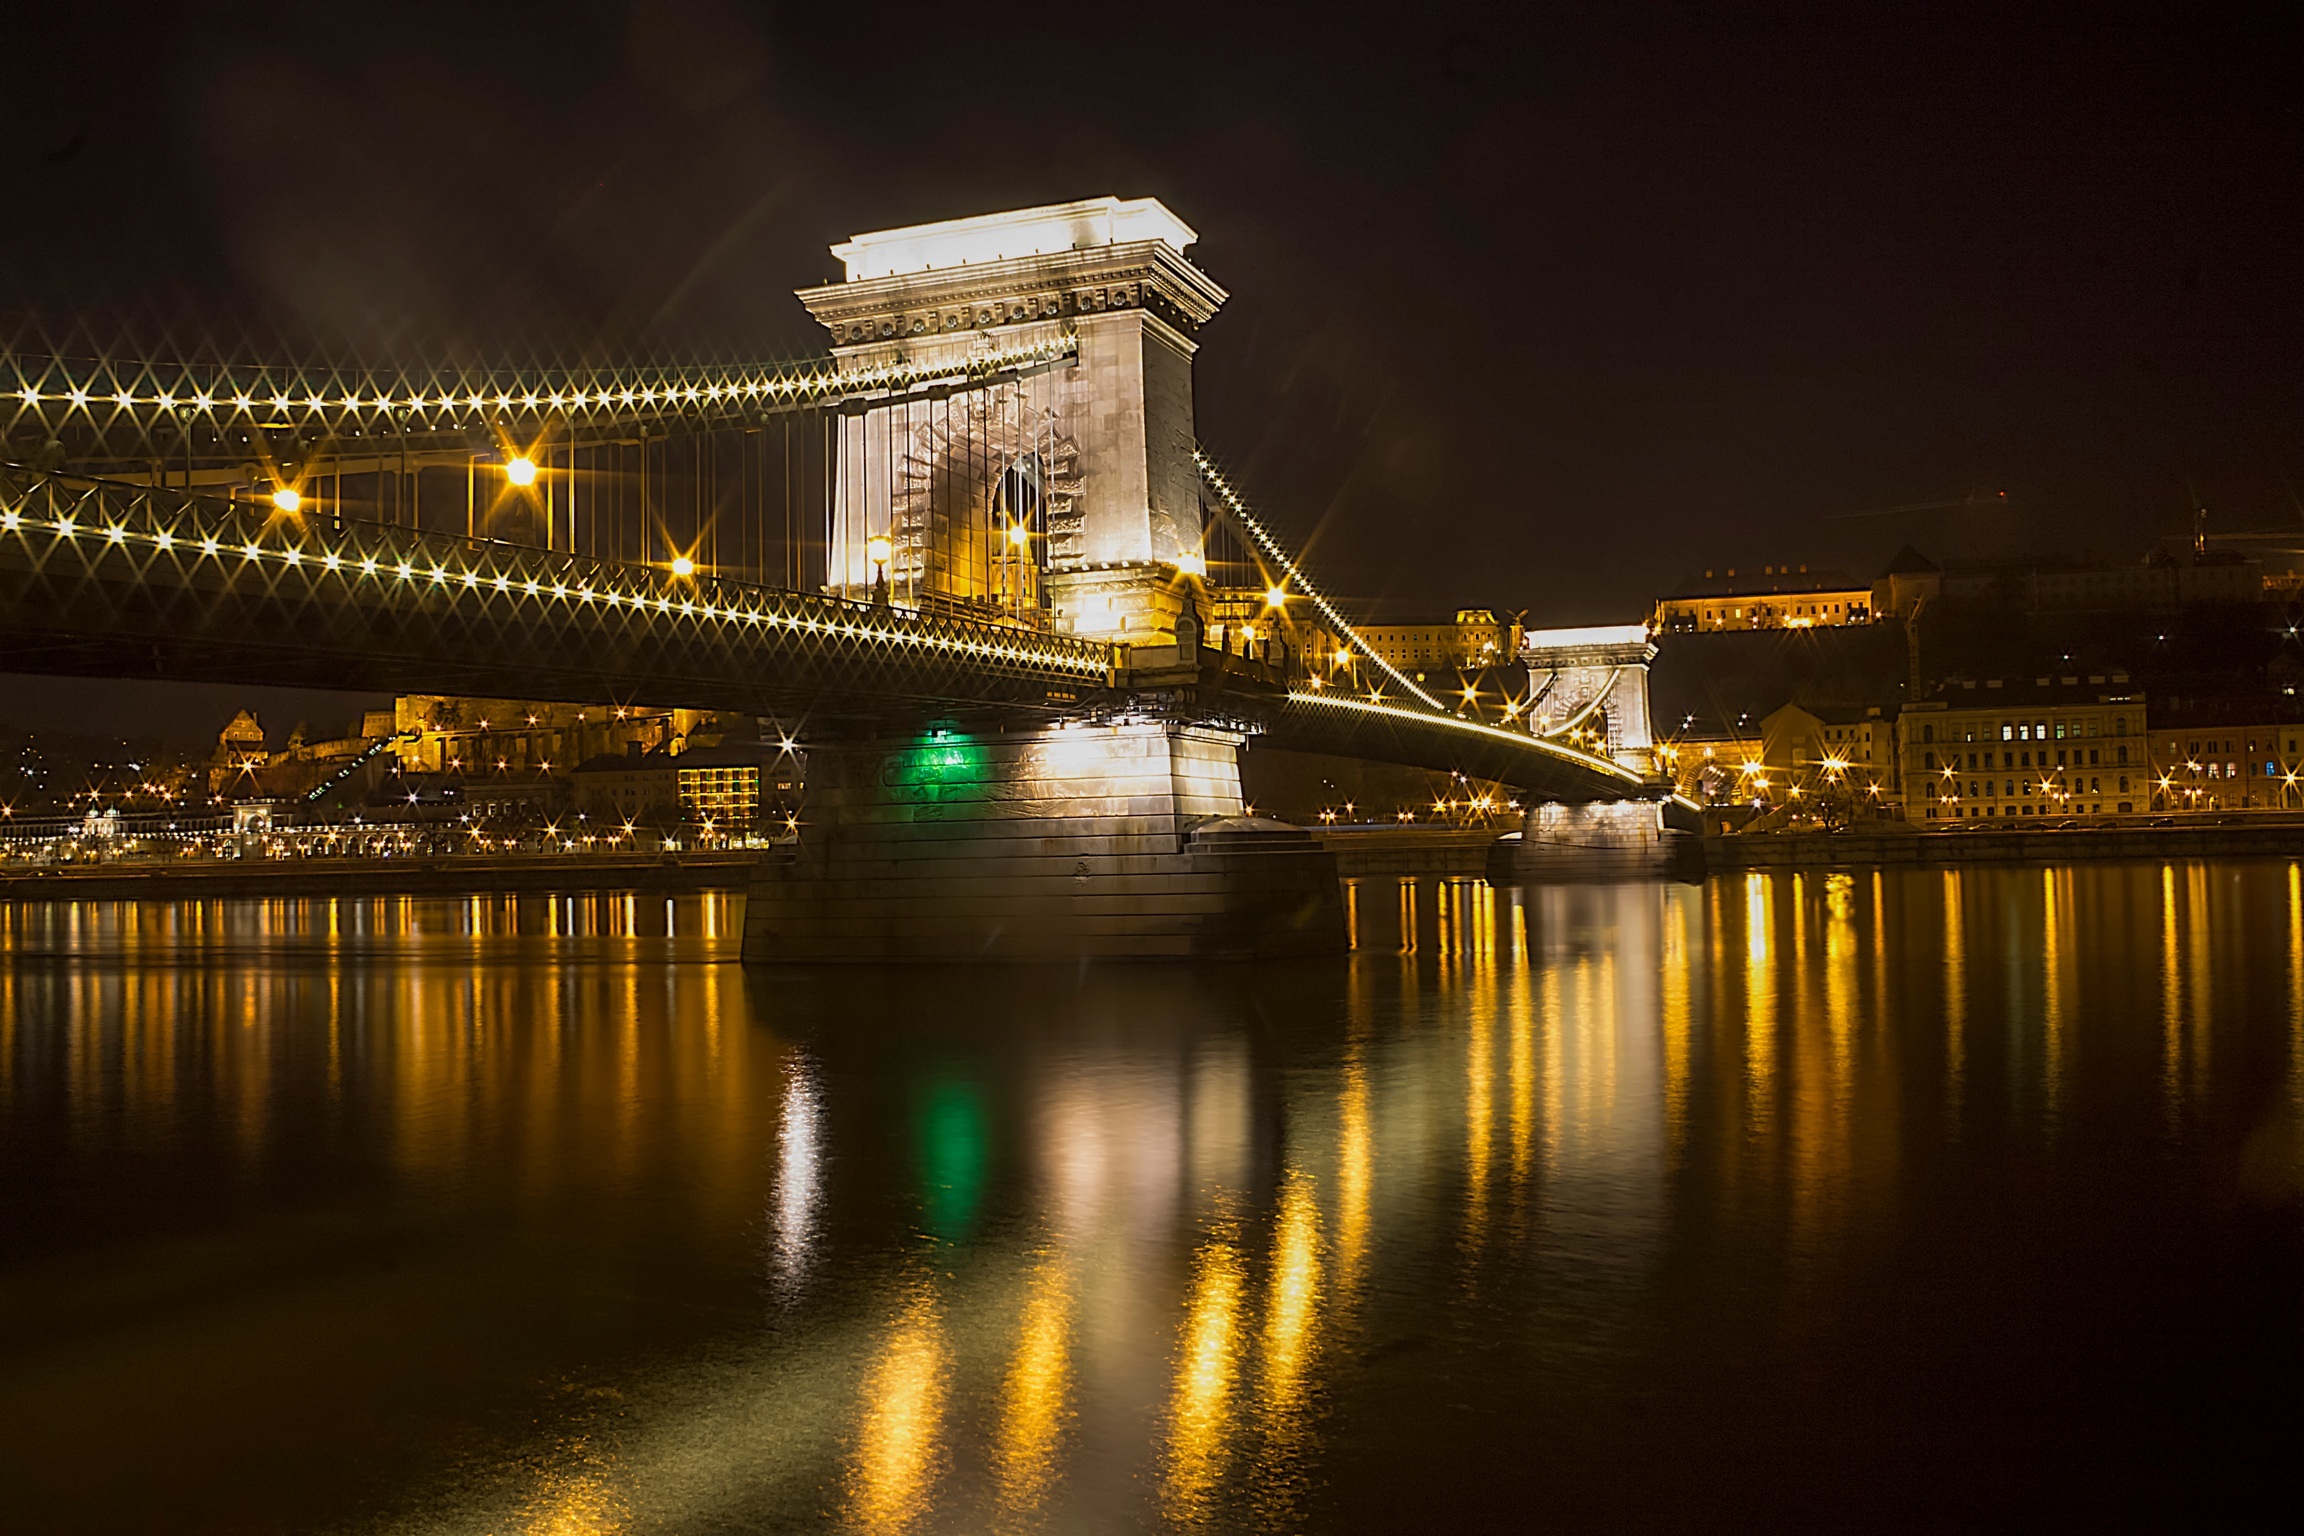
light, bridge, skyline, night, morning, dawn, city, cityscape, dusk, evening, reflection, landmark, darkness